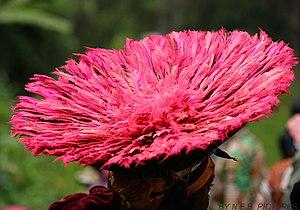
Chapeau de prestance BAMILEKE
Le Cameroun, en forme longue la république du Cameroun, est un pays d'Afrique centrale, situé entre le Nigéria au nord-nord-ouest, le Tchad au nord-nord-est, la République centrafricaine à l'est, la république du Congo au sud-est, le Gabon au sud, la Guinée équatoriale au sud-ouest et le golfe de Guinée au sud-ouest. Les langues officielles sont le français et l'anglais pour un pays qui compte une multitude de langues locales.